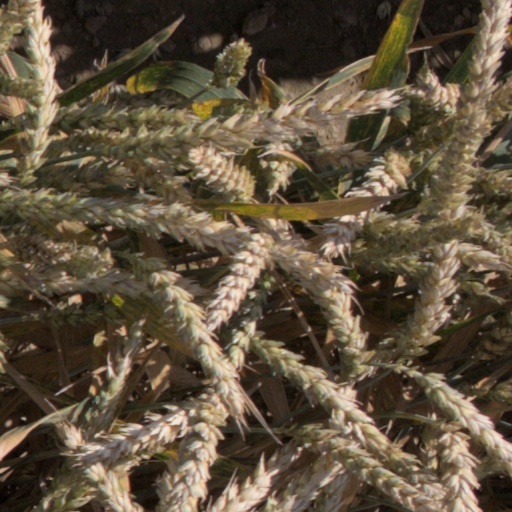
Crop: wheat